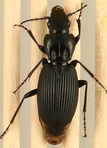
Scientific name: Pterostichus lachrymosus
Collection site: Mountain Lake Biological Station NEON (MLBS), plot MLBS_001